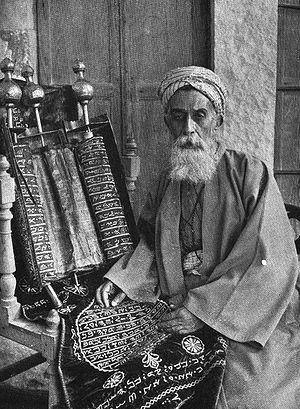
Les Samaritains sont un peuple très peu nombreux se définissant comme descendant des anciens Israélites, et vivant en Israël et en Cisjordanie. On appelle parfois leur religion le samaritanisme.